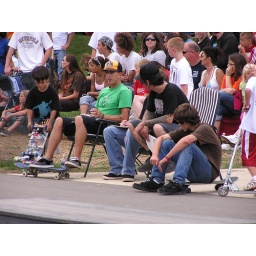
Svitak in green shirt